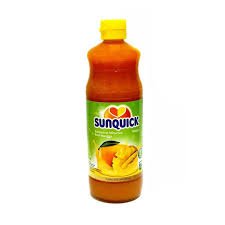
Label: Mango